Jordan Love

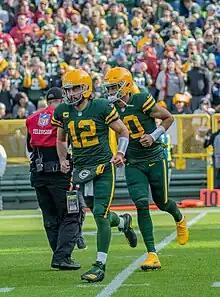
Aaron Rodgers, Jordan Love and another Packers player jogging on a football field in their uniforms during a game

At the beginning of the 2020 NFL season, the Packers listed Love as the third quarterback on the depth chart, behind Rodgers and third year quarterback Tim Boyle. Love was inactive for every game of the 2020 season, both regular season and the postseason. The Packers finished the 2020 season 13–3, earning the number one seed in the NFC. They went on to lose to the eventual Super Bowl champions Tampa Bay Buccaneers in the NFC Championship Game.